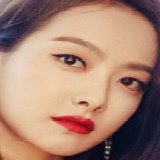
diễn viên Tống Thiến (Victoria)